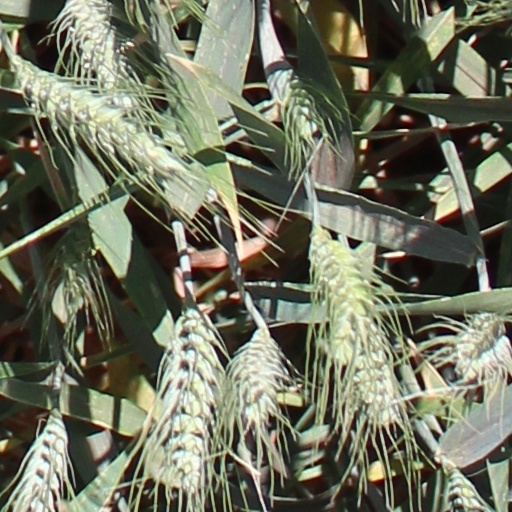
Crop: wheat